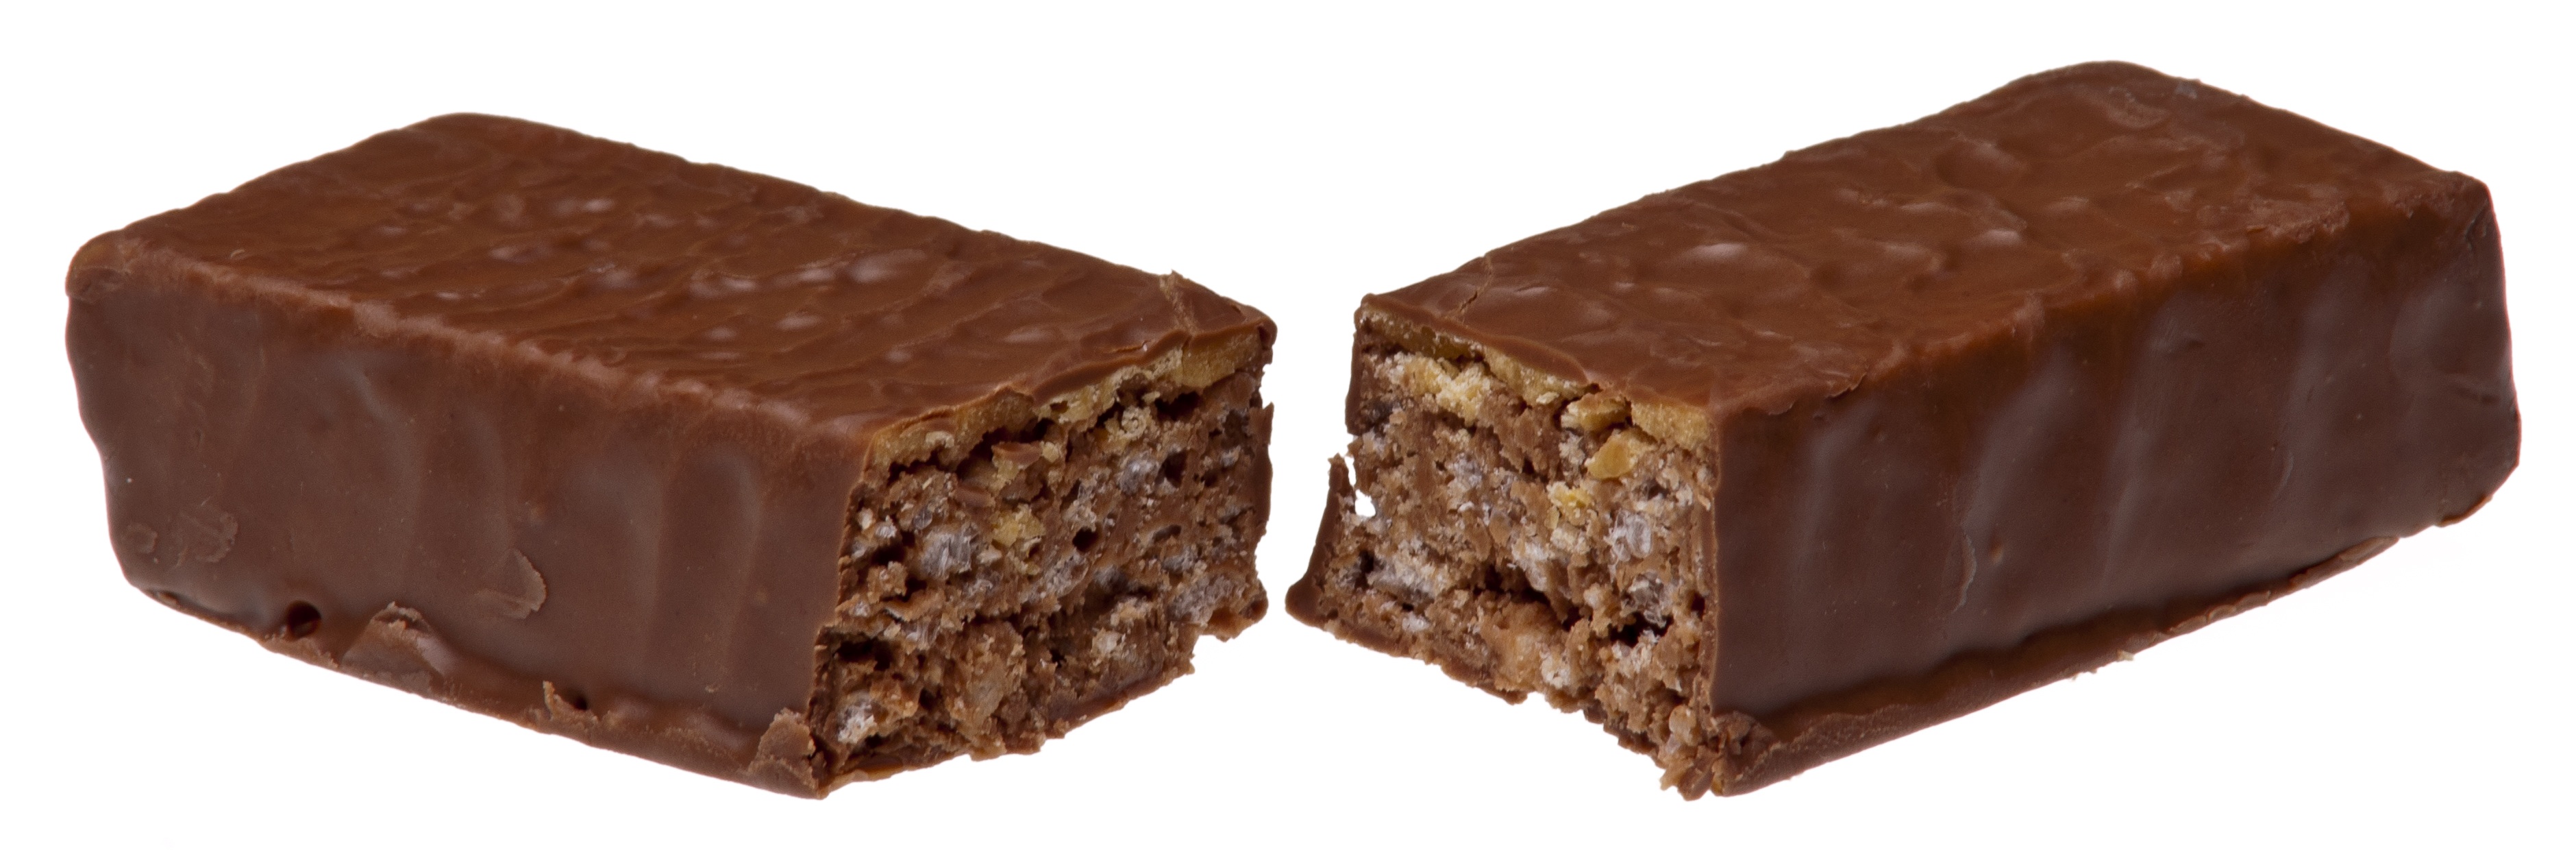
sweet, food, chocolate, dessert, delicious, fudge, chocolate cake, sugar, candy, elite, diet, split, confectionery, praline, unhealthy, chocolate truffle, chocolate brownie, sachertorte, taami